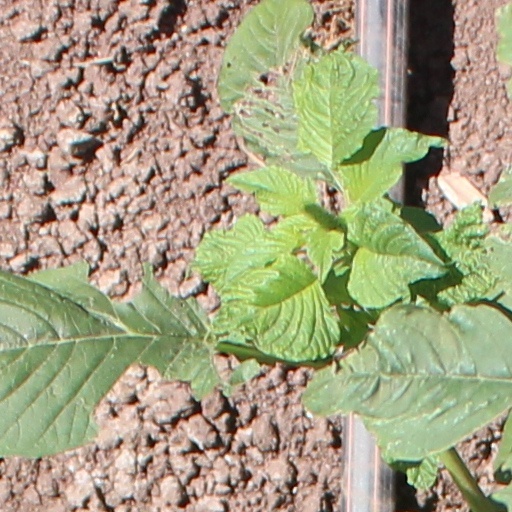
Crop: wheat